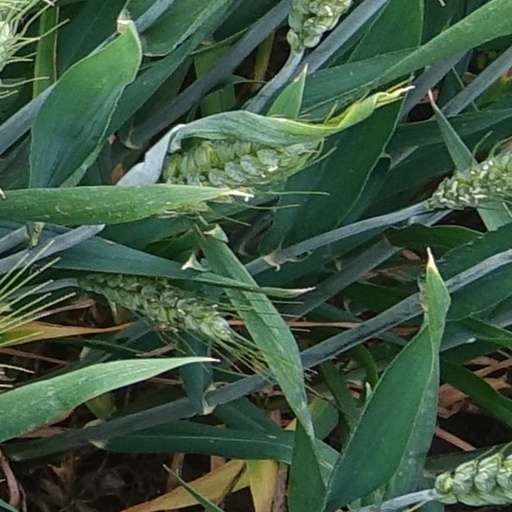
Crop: wheat